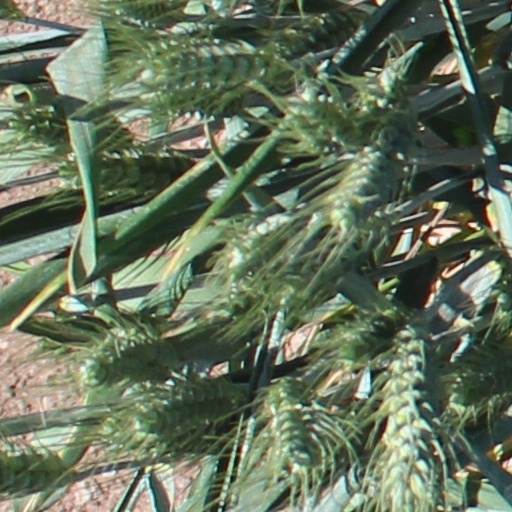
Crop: wheat